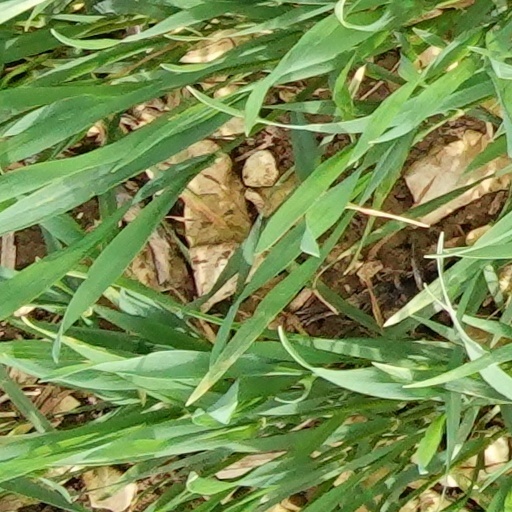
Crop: wheat